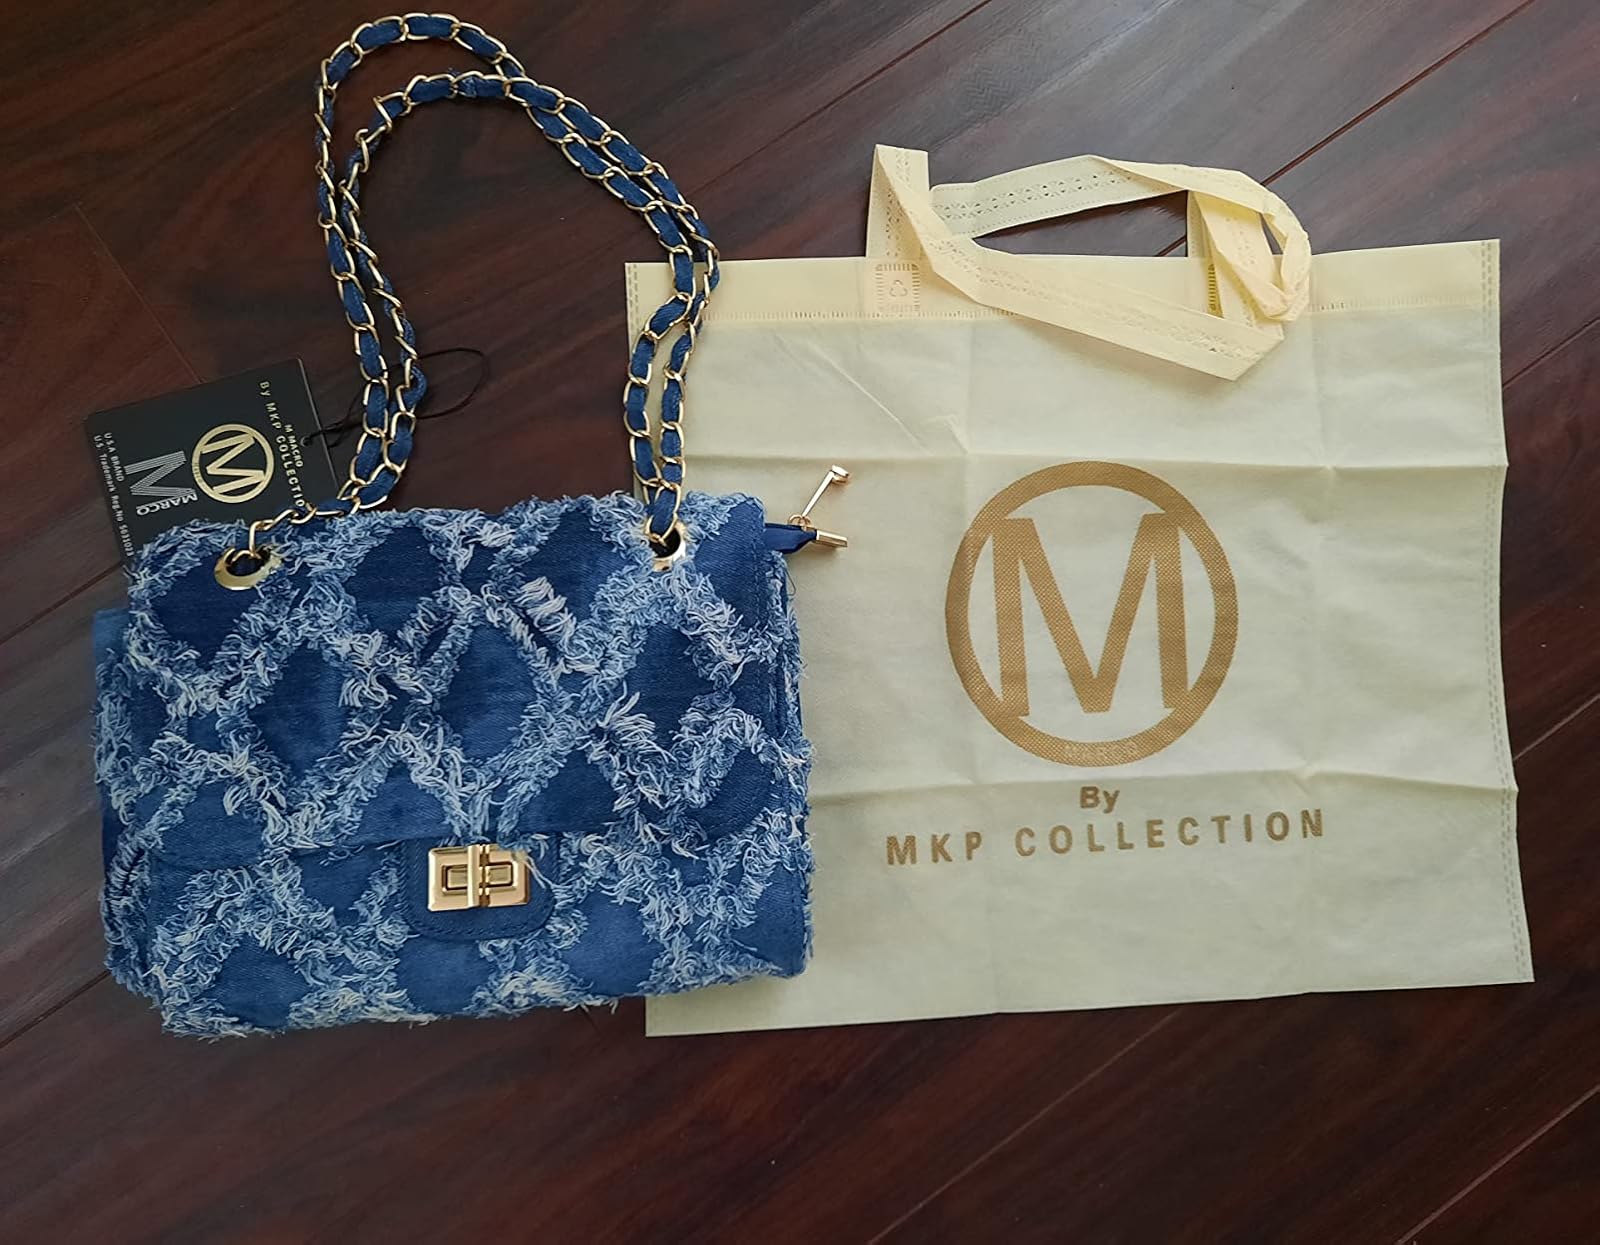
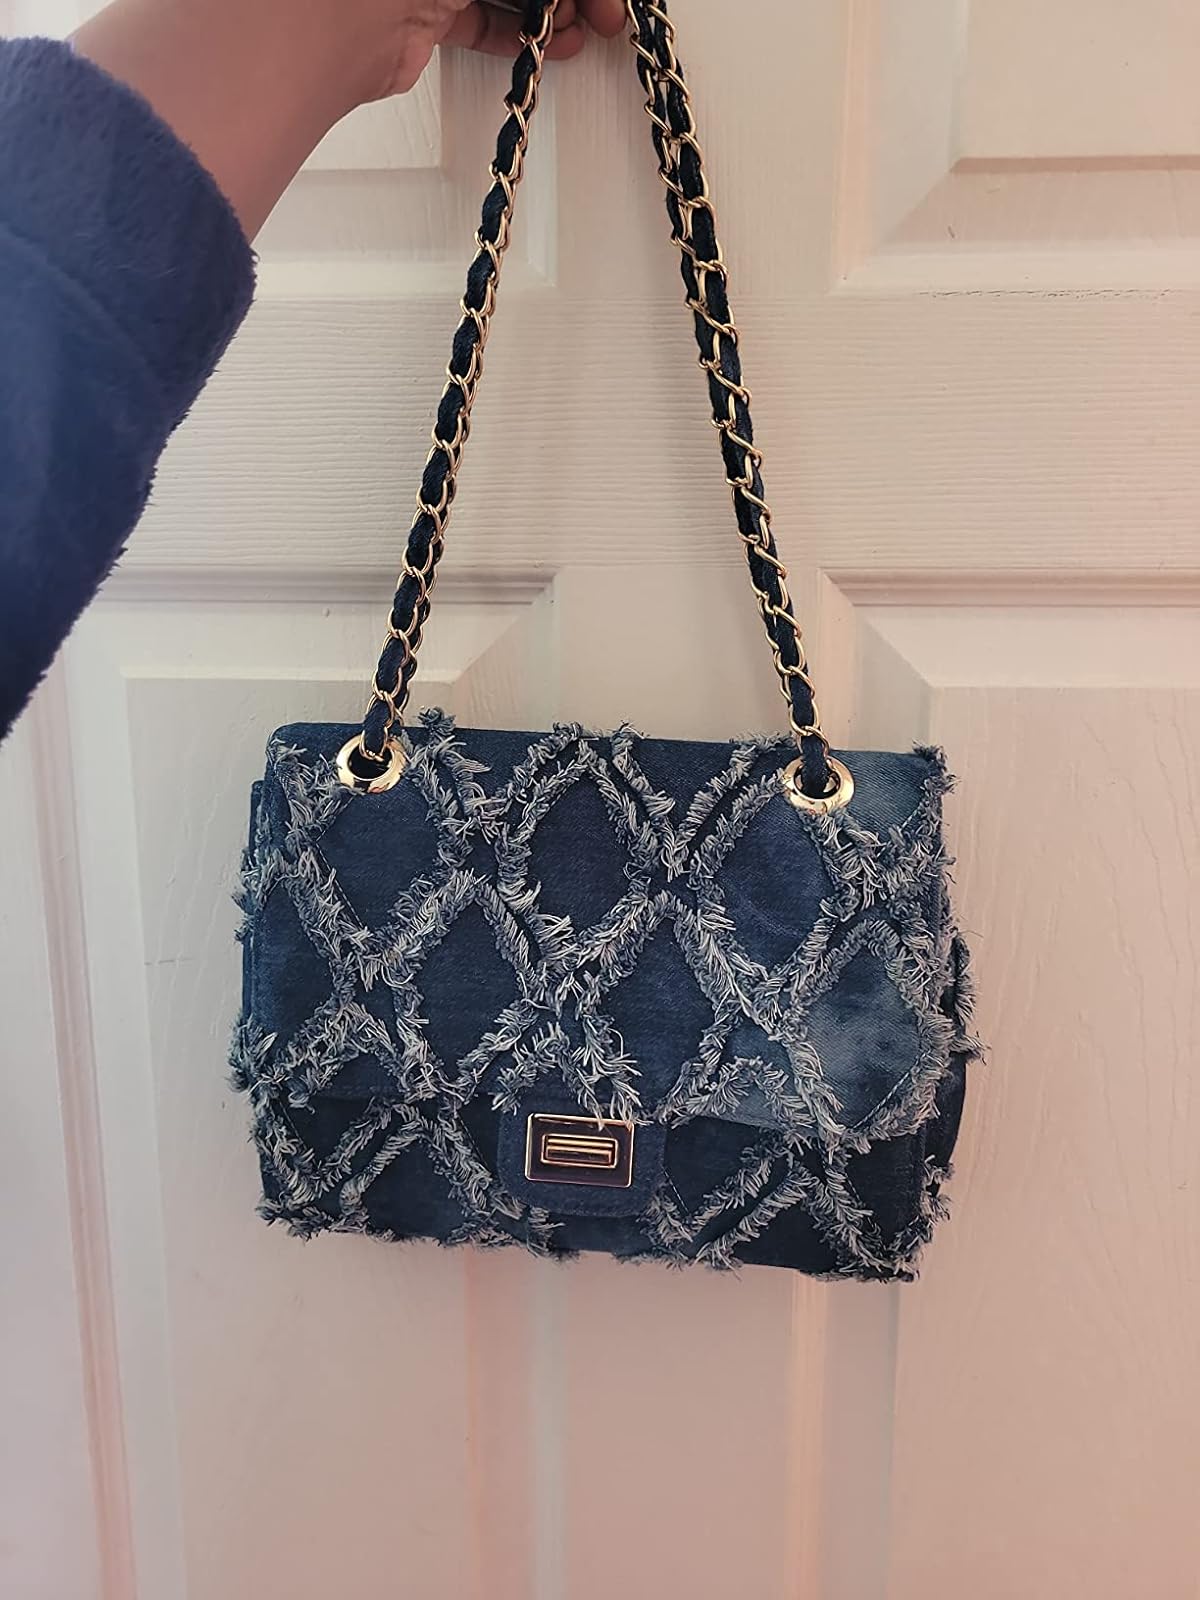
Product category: accessories_handbag
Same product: yes